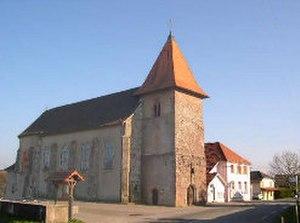
Eglise de Chaux (Territoire de Belfort, France) Photo prise par LP90 le 30/03/2004 License GFDL LP90
Chaux est une commune française située dans le département du Territoire de Belfort, en région Bourgogne-Franche-Comté.